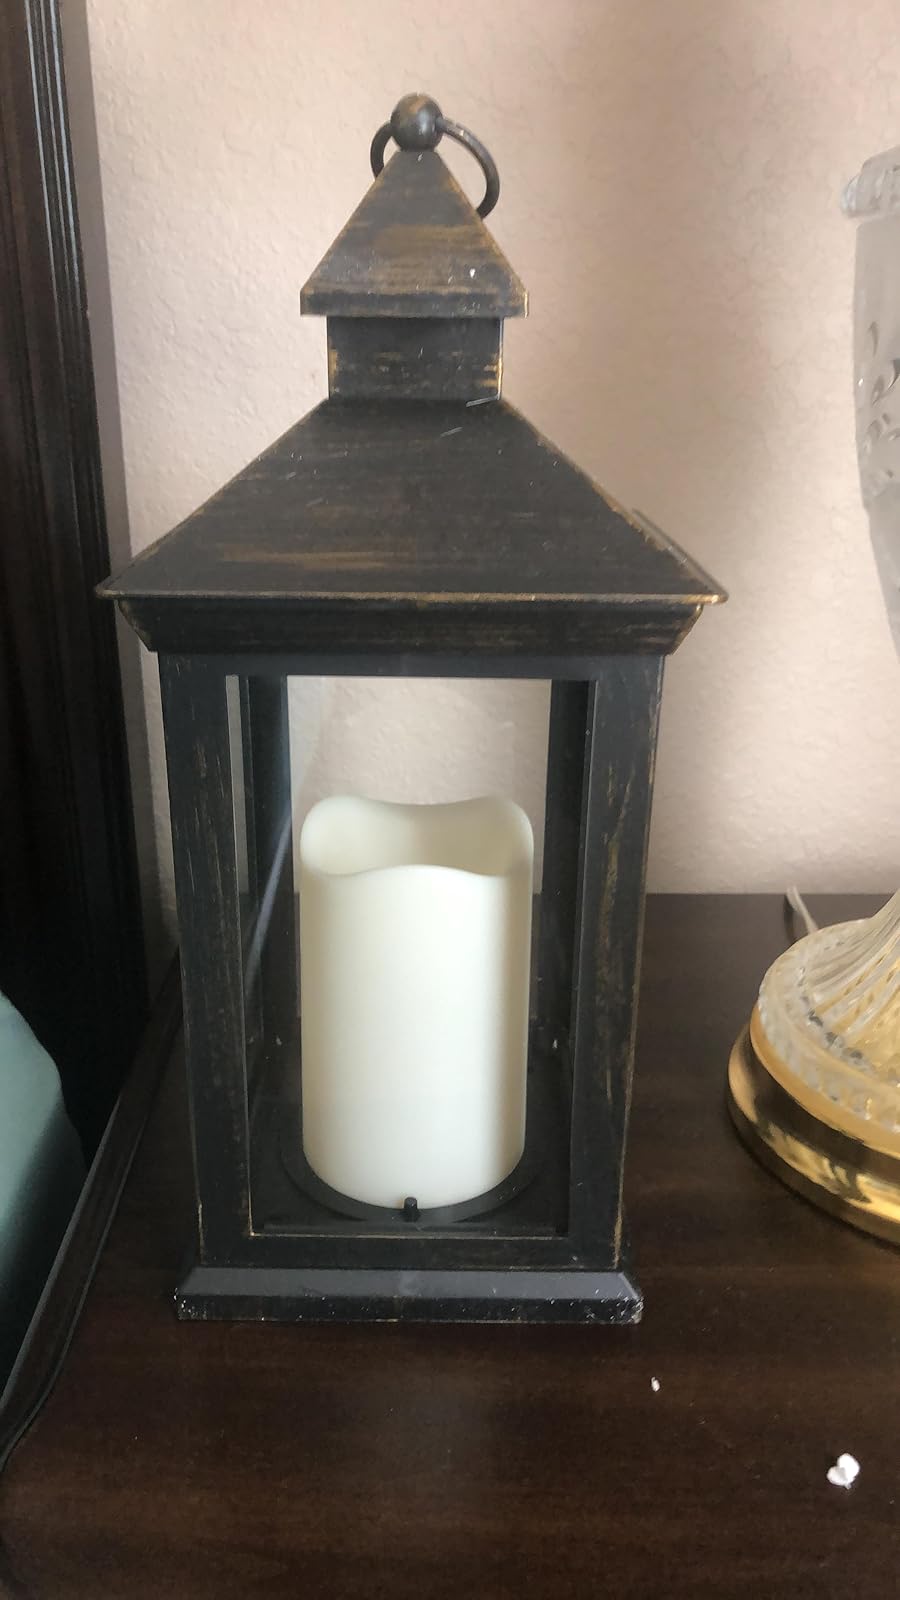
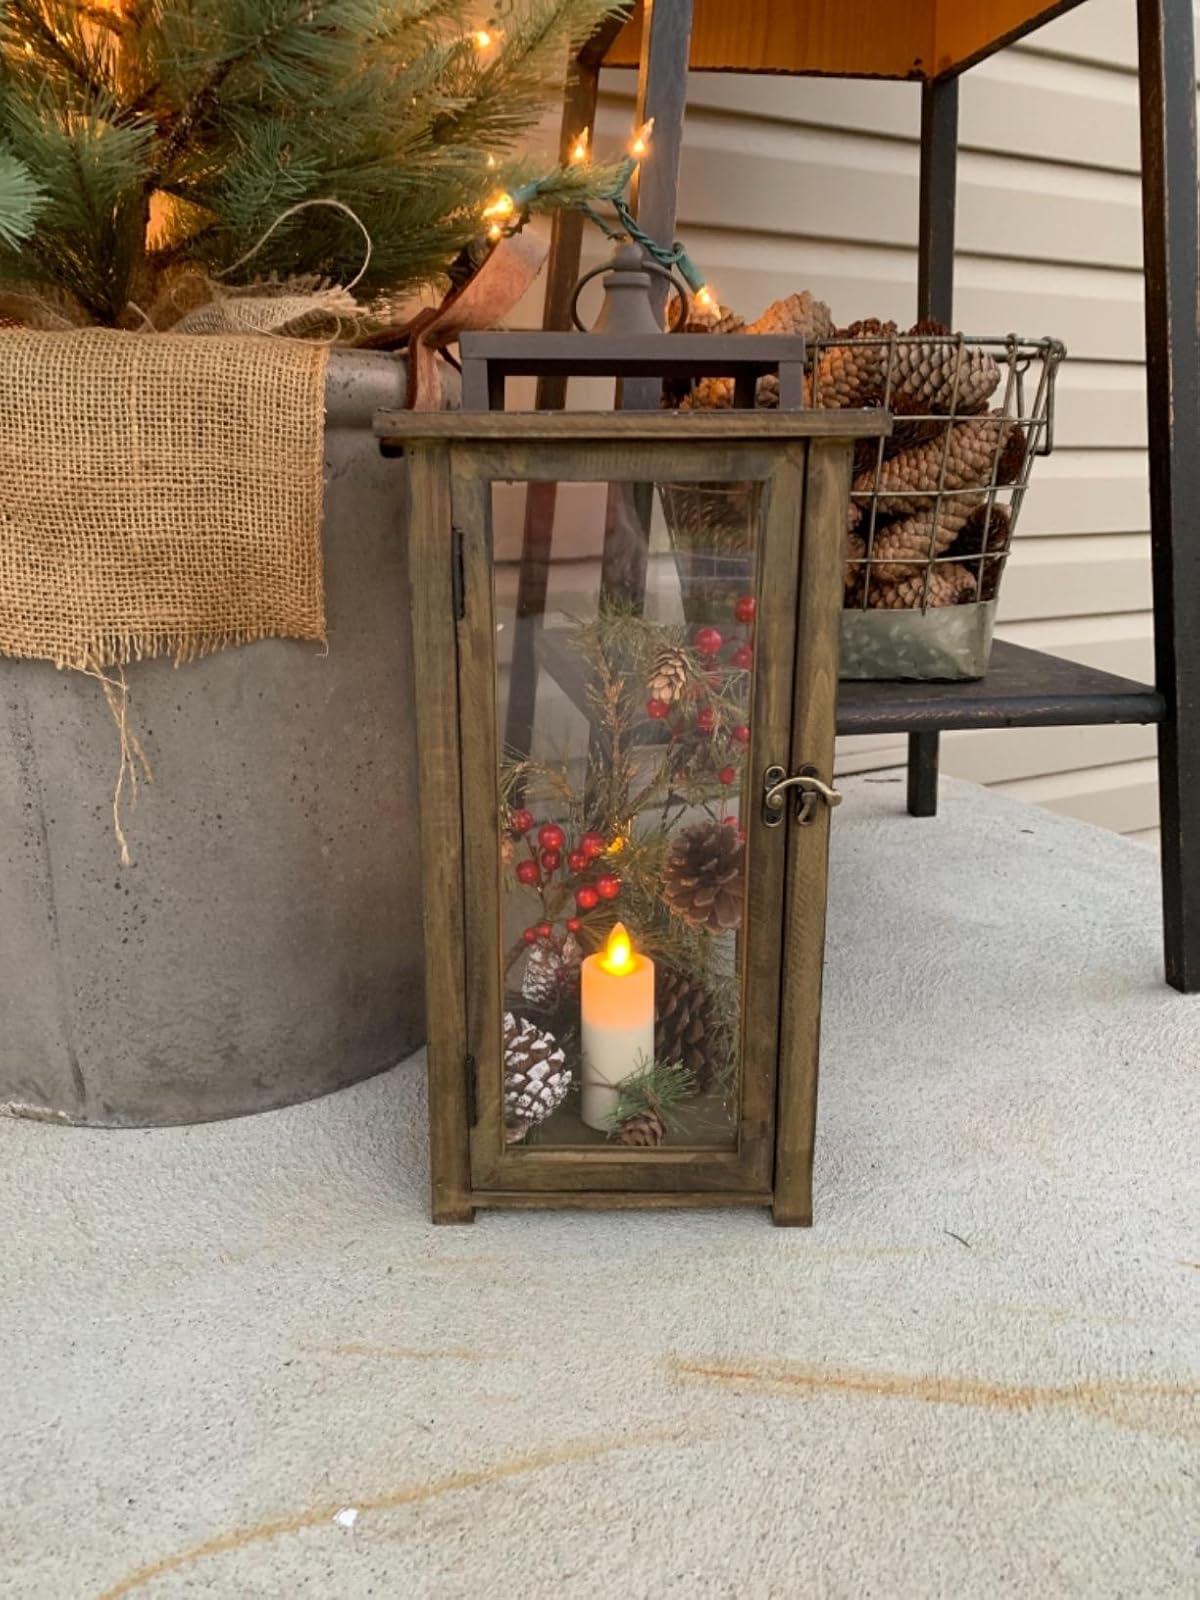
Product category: lantern
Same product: no